Ralph Boschung

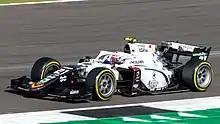
Boschung at Silverstone in 2021

For the start of the 2021 season Boschung was partnered by the 2020 Formula Regional European champion Gianluca Petecof. Boschung qualified 12th for the Bahrain opening round. The first race ended in disappointment for him, as he tagged the back of Marcus Armstrong and retired. In the second sprint, Boschung finished 17th and last while setting the fastest lap. He finished 15th in the feature race, leaving the weekend without a single point. At the second round of the year in Monaco, Boschung qualified sixth, his best qualifying up till that point. In Sprint Race 1, Boschung finished an excellent fourth, after Christian Lundgaard retired. fifth and sixth places respectively. In Sprint Race 2, Boschung finished fifth and in the feature race finished sixth after nearly passing Guanyu Zhou for fifth in the end. This marked his best Formula 2 race result and earnt him 22 points over the race weekend, more than he had scored in any whole Formula 2 season beforehand.